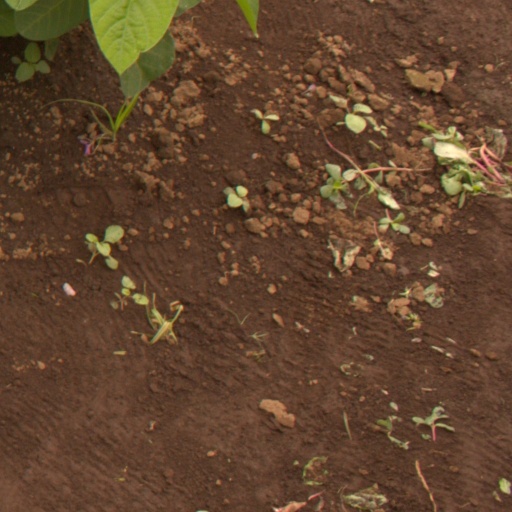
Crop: soybean